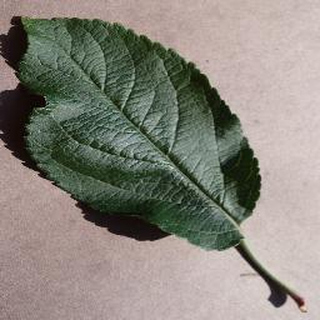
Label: healthy_apple